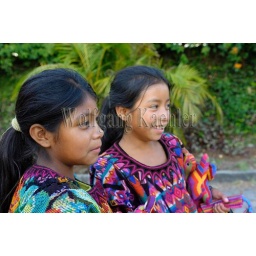
Guatemala, highlands, lake atitlan, panajachel, street scene, mayan girls in trditional clothing